Diamond Jubilee State Coach

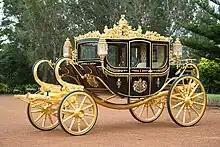
Diamond Jubilee State Coach

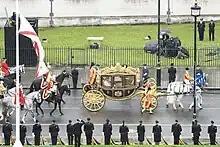
The Diamond Jubilee State Coach conveyed King Charles III and Queen Camilla to their Coronation on 6 May 2023.

The Diamond Jubilee State Coach (initially known as the State Coach Britannia) is an enclosed, six-horse-drawn carriage that was made to commemorate Queen Elizabeth II's 80th birthday, but completion was delayed for nearly eight years. Eventually, it became a commemoration for the Queen's Diamond Jubilee.